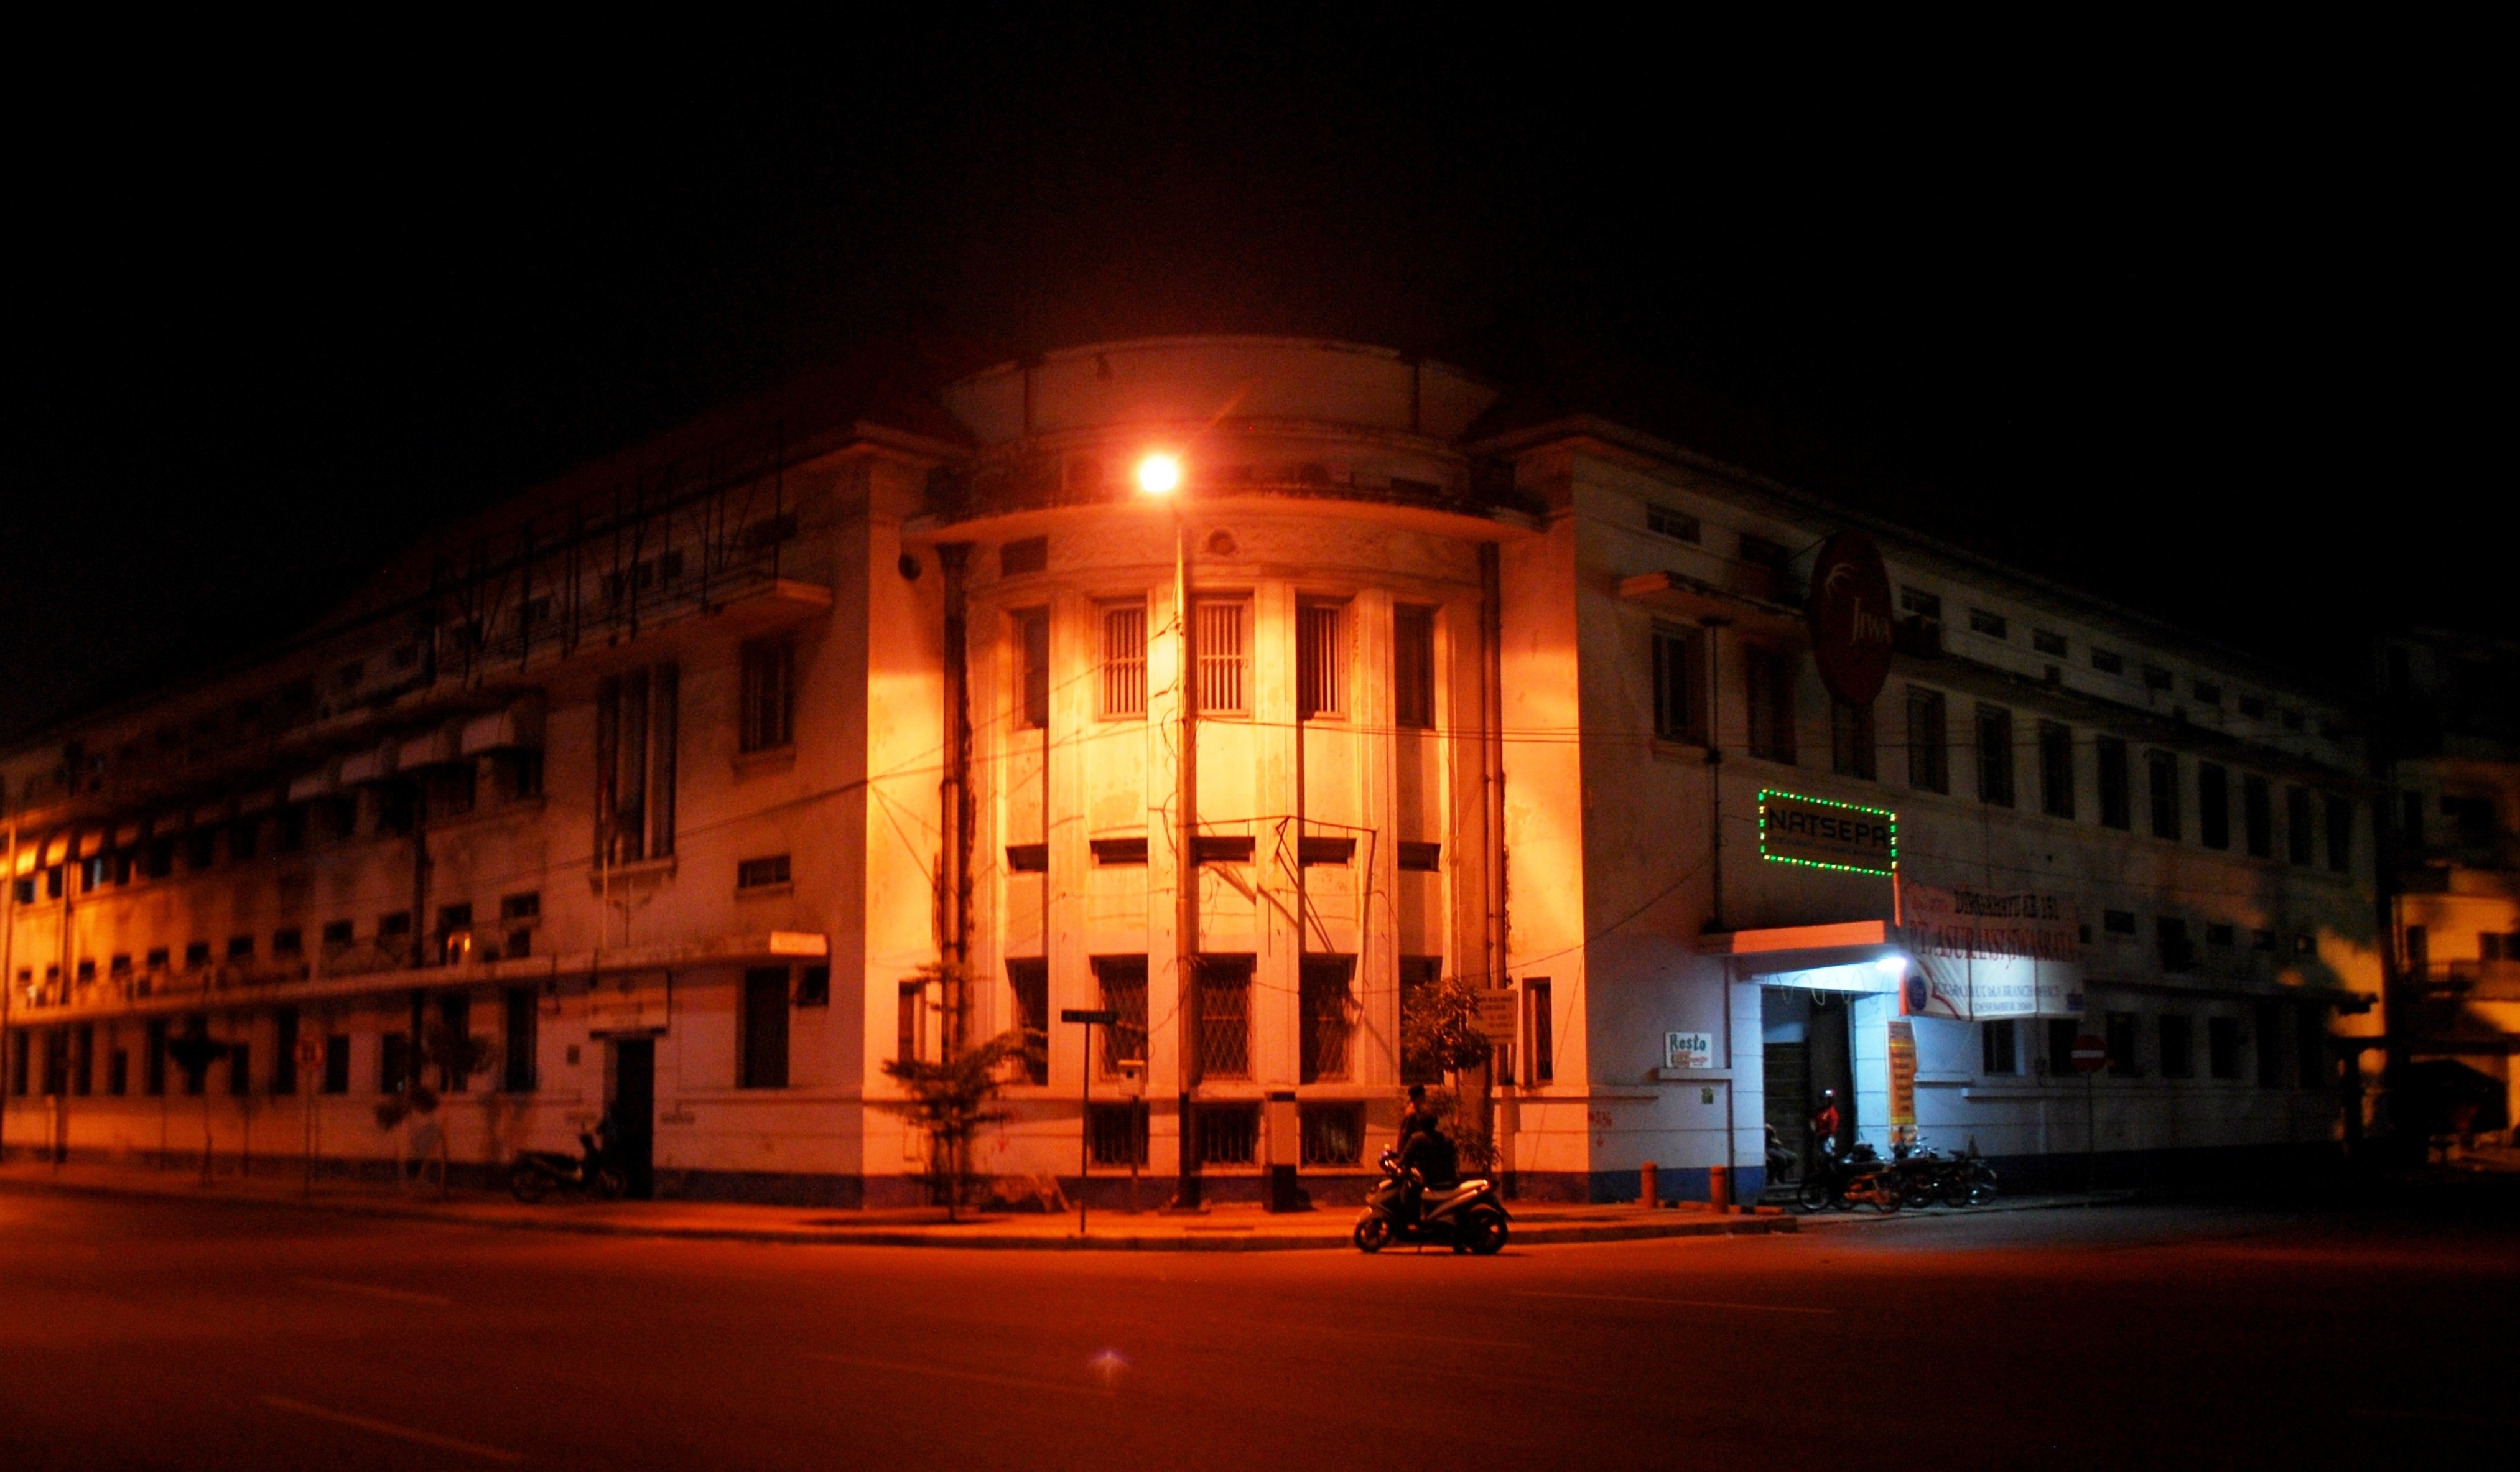
light, night, building, cityscape, downtown, evening, landmark, darkness, old building, lighting, historical, indonesia, metropolis, surabaya, jawa timur, gedung tua, jembatan merah, buldings